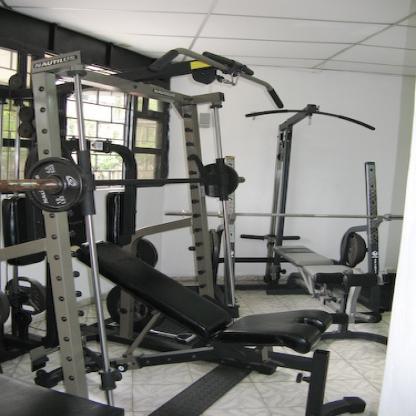
Scene: Indoor